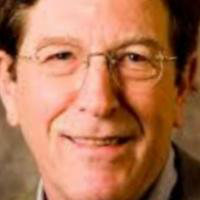
Age group: age 56-65